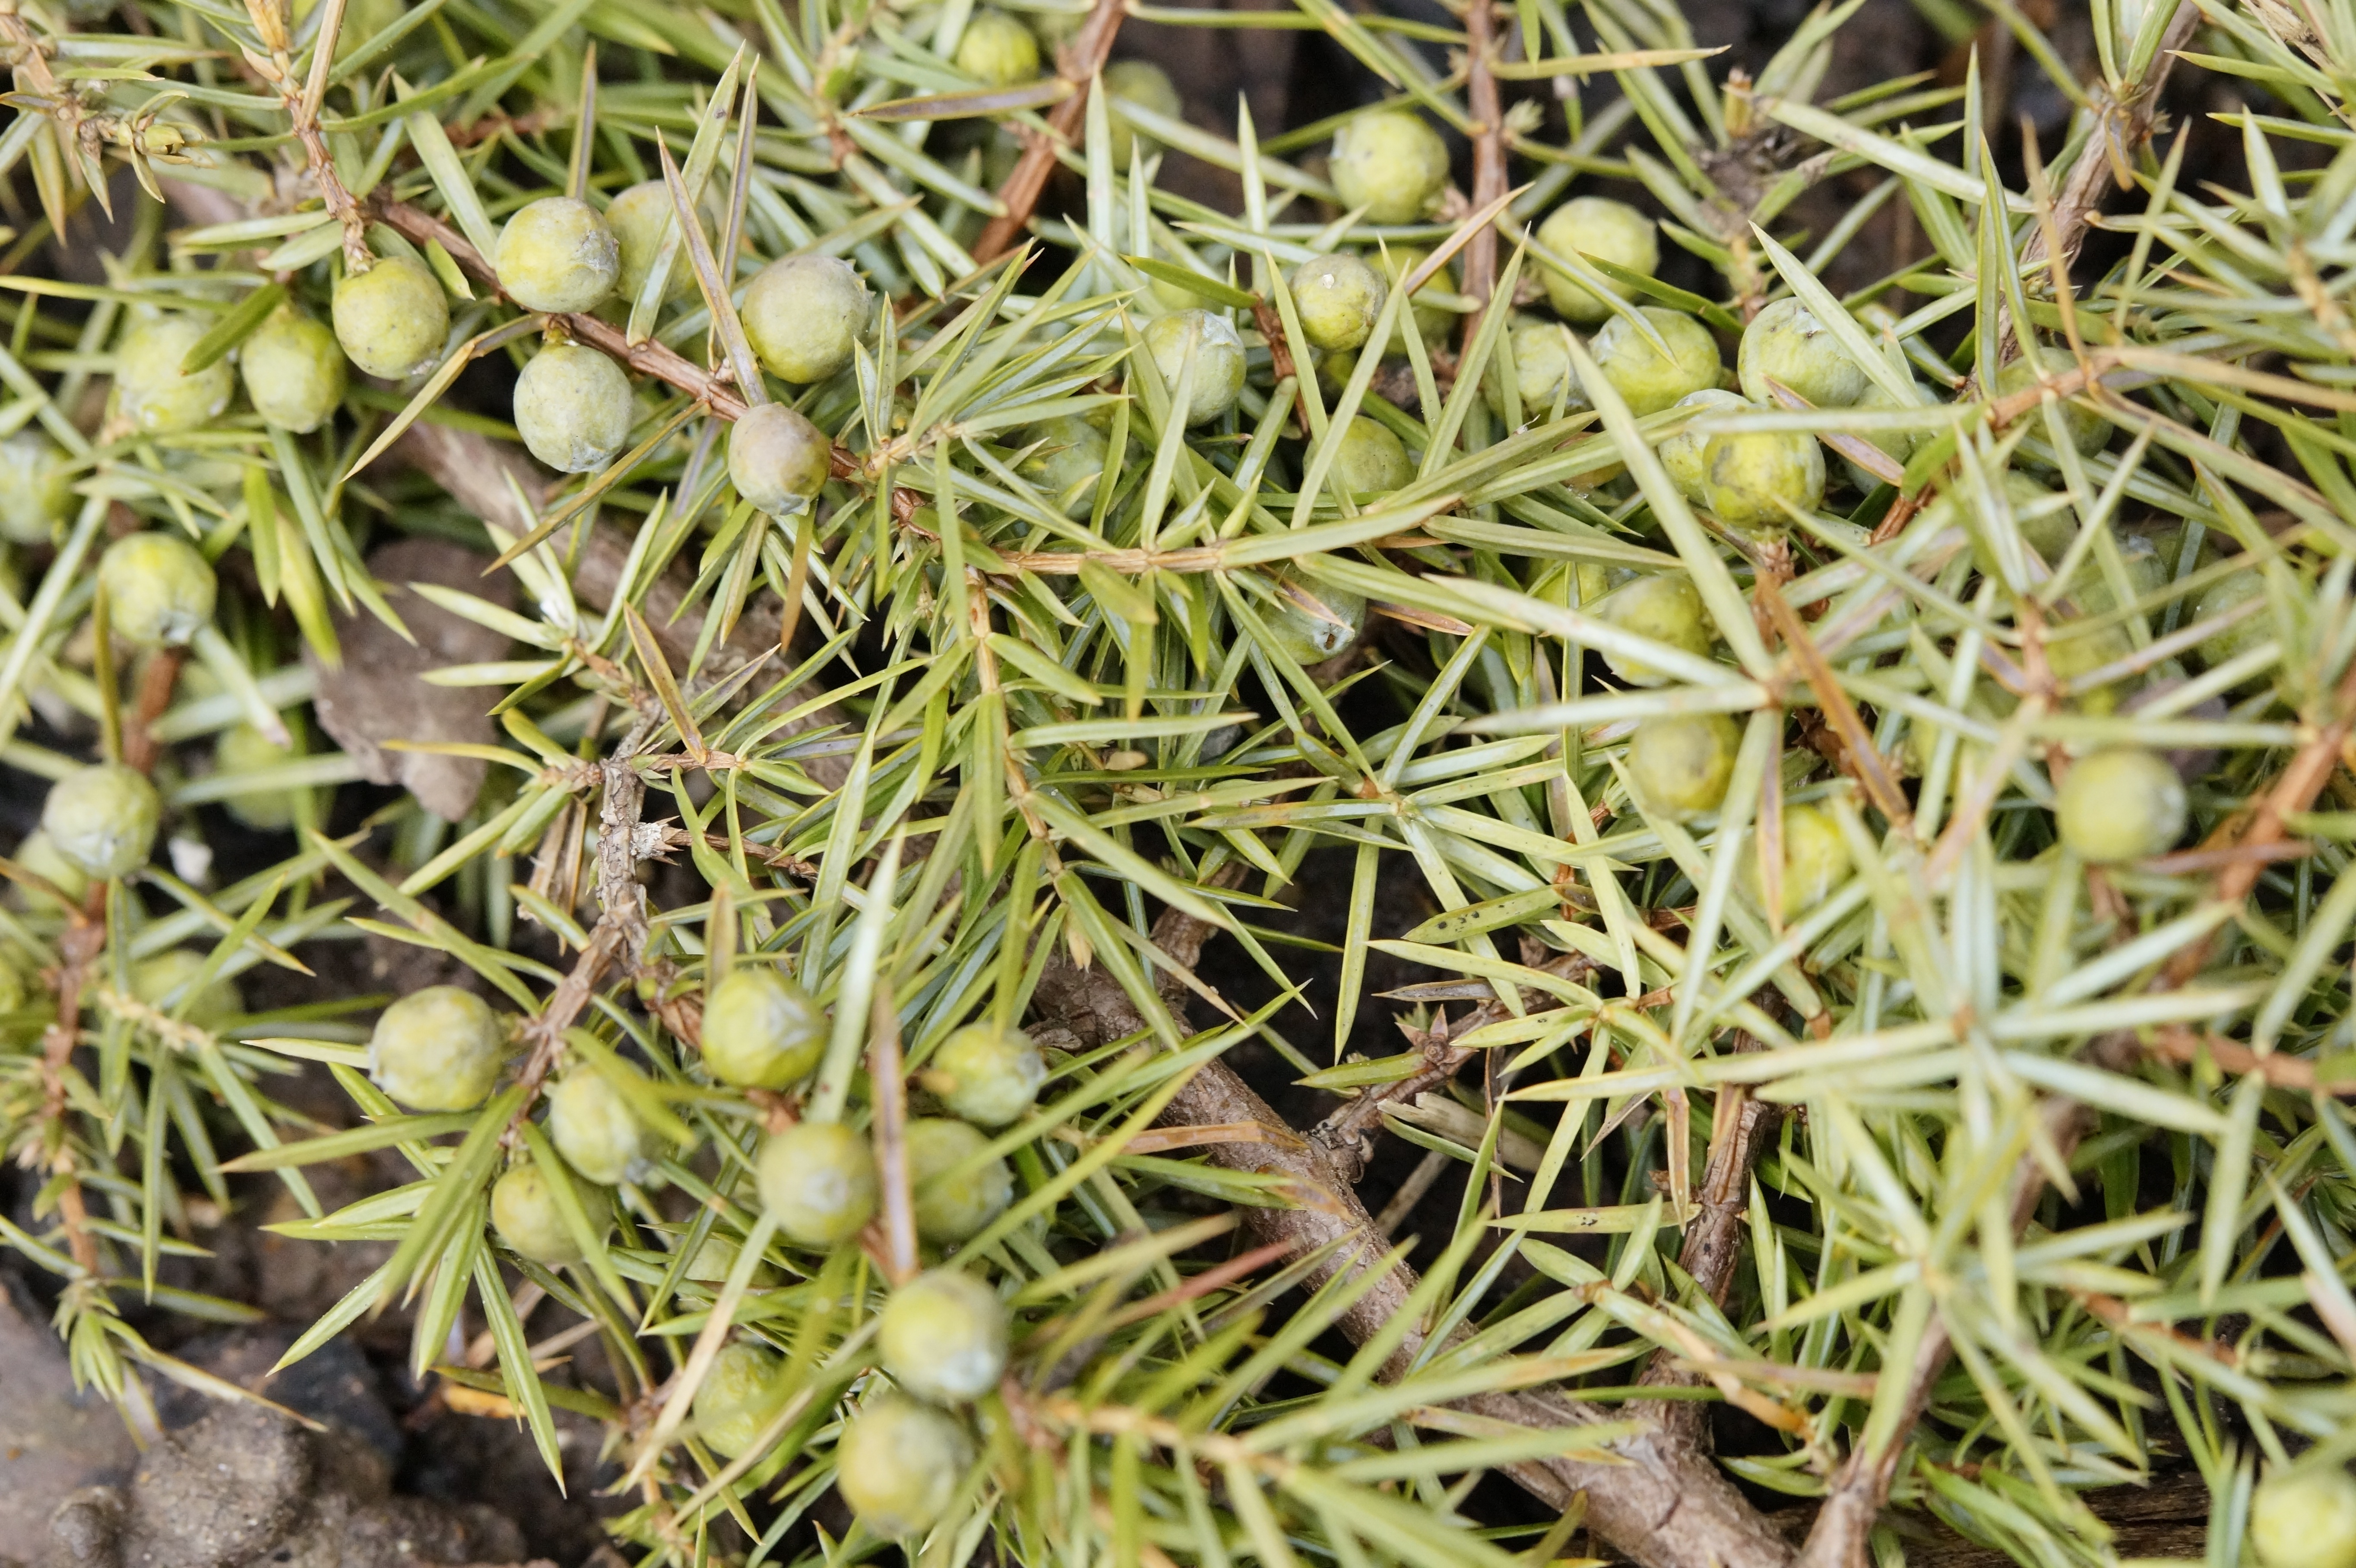
tree, nature, grass, winter, plant, lawn, flower, moss, green, botany, flora, aesthetic, berries, shrub, branches, needles, flowering plant, needle branch, grass family, land plant